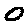
Label: 0